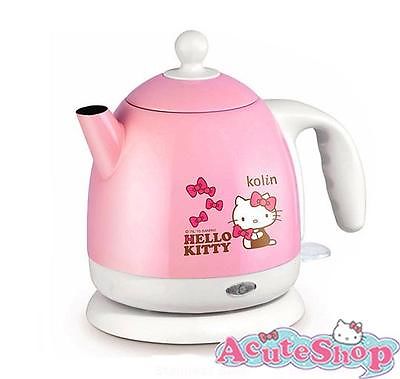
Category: kettle